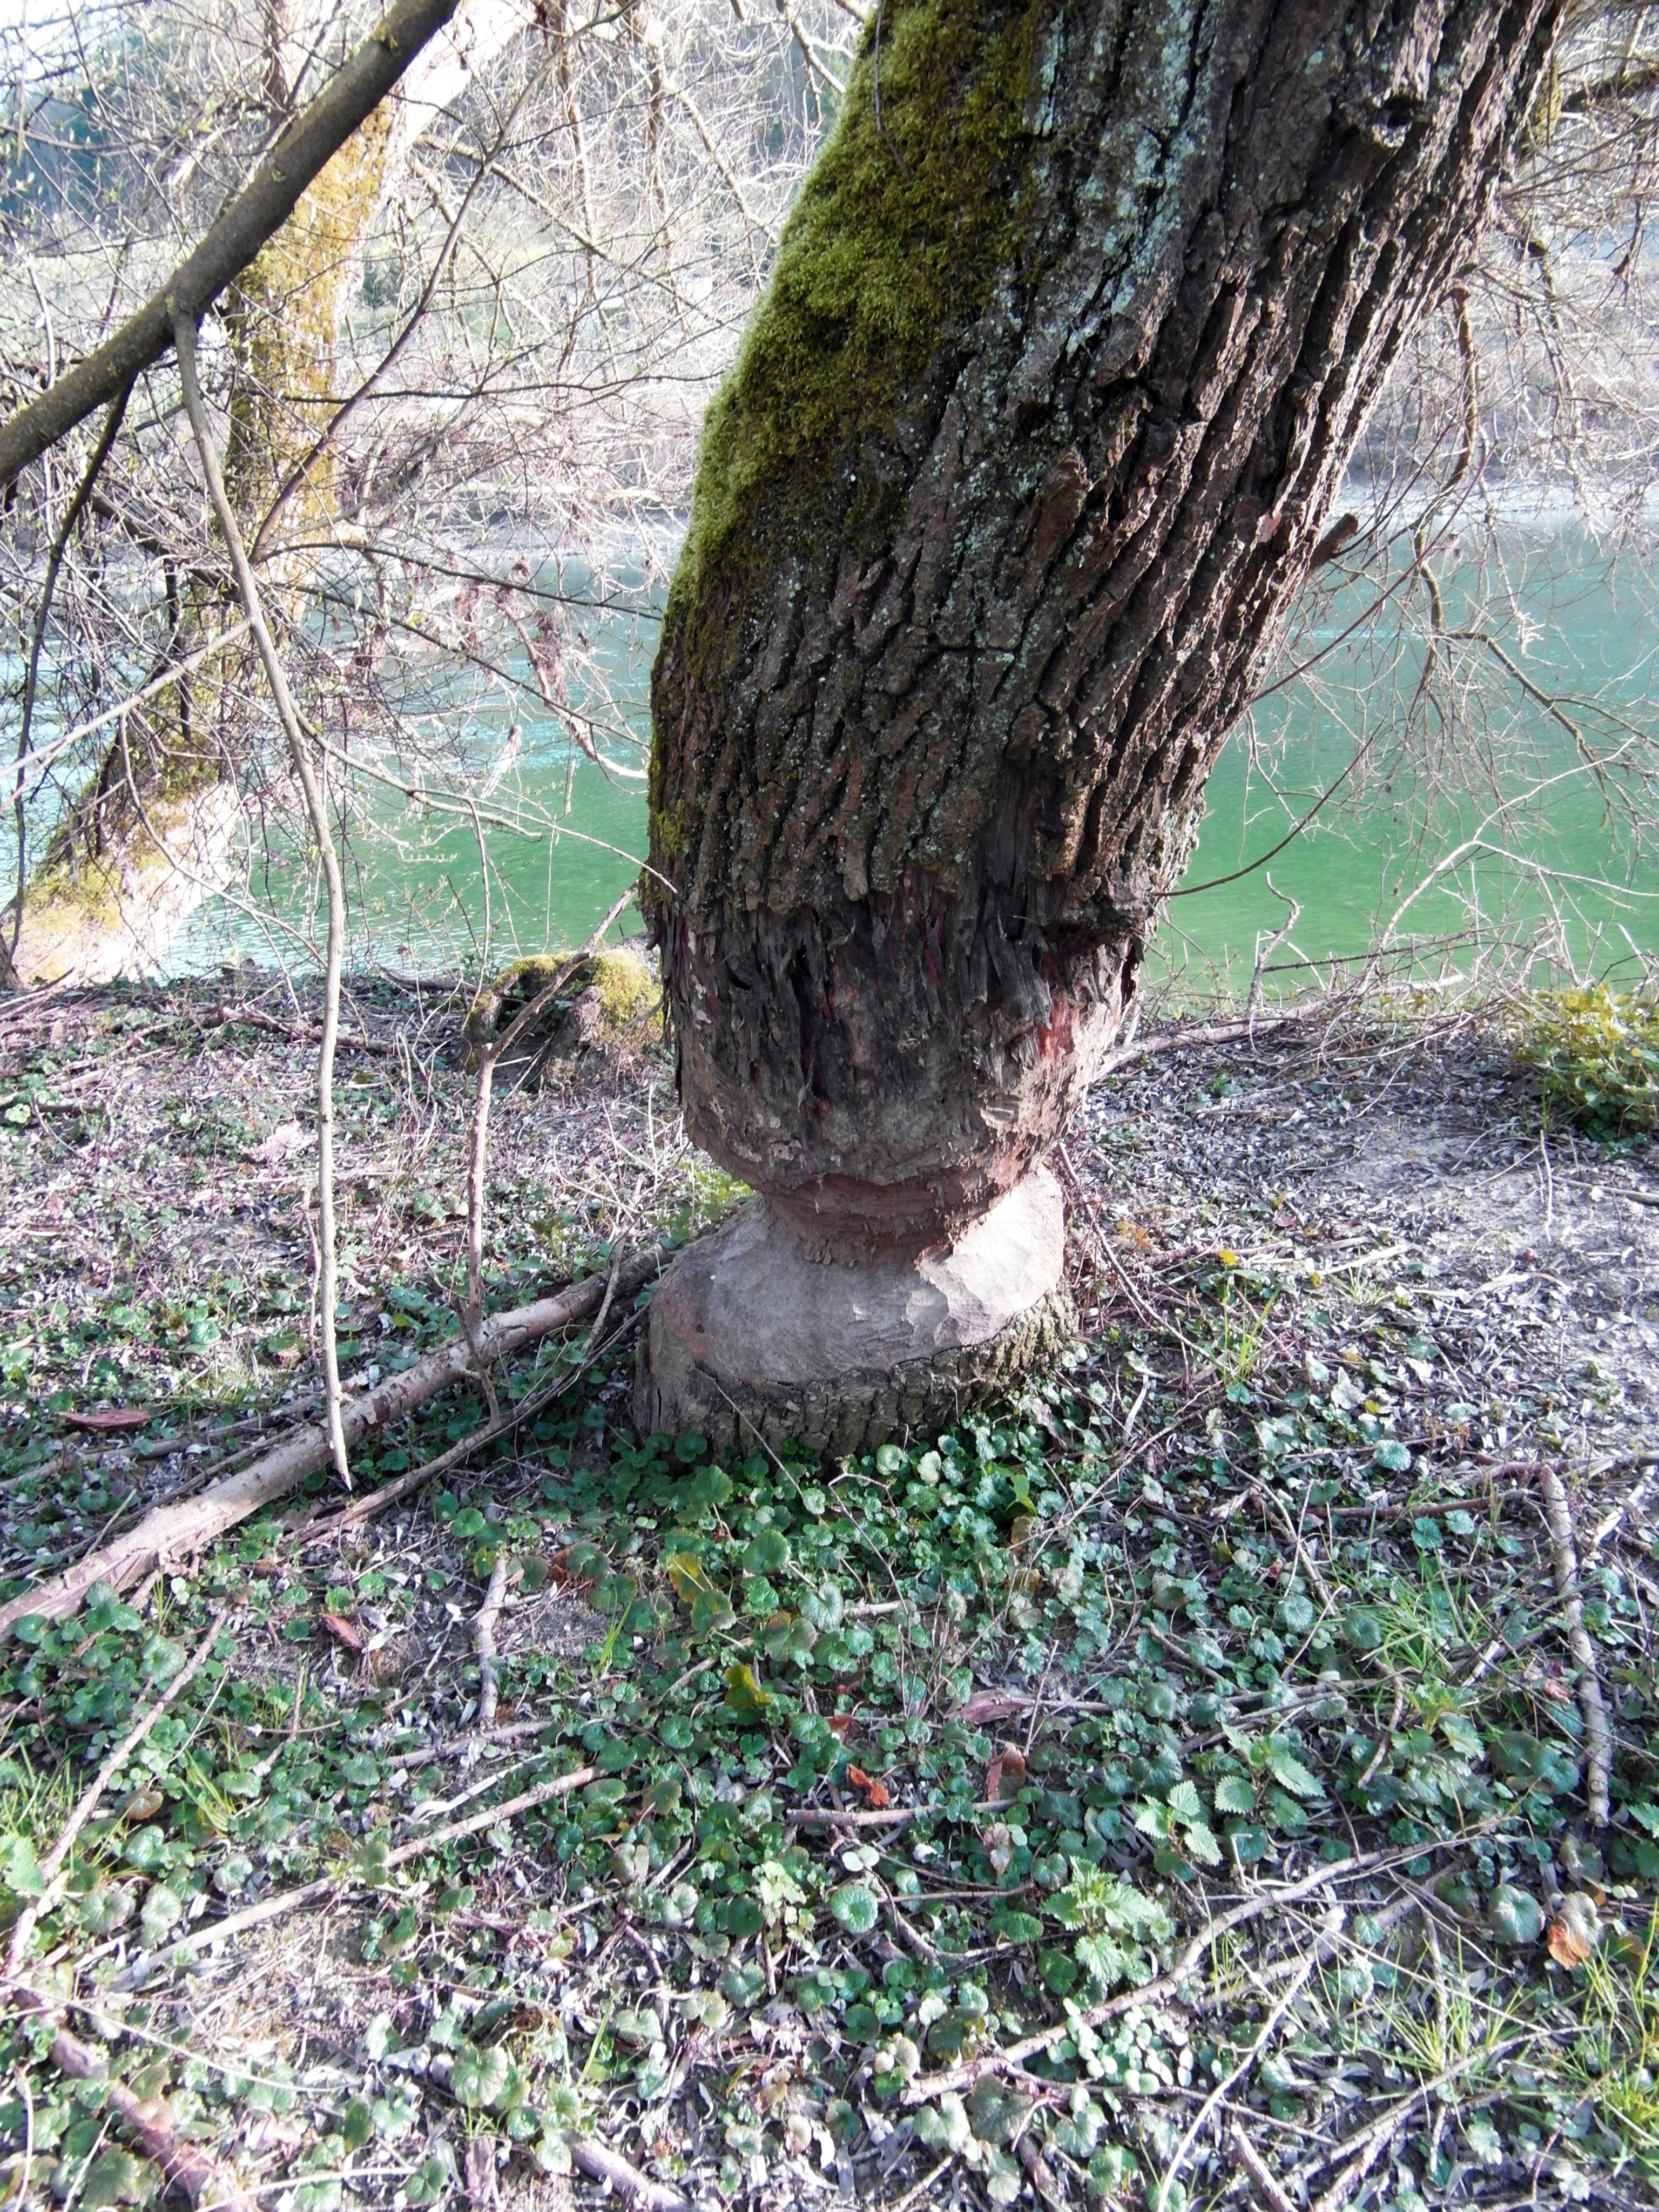
work, tree, forest, grass, branch, plant, wood, leaf, flower, trunk, log, green, autumn, soil, cone, botany, dam, garden, flora, shrub, deciduous, woodland, beaver, tooth, pointed, chips, nature conservation, flowering plant, cases, sharpened, dam construction, woody plant, land plant, upper rhine